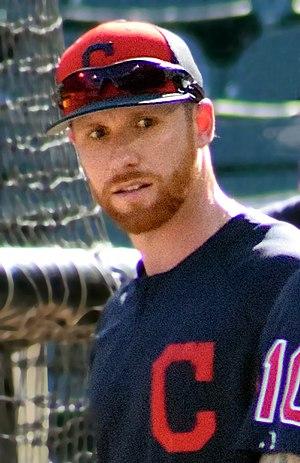
Jordan Luplow est un joueur de champ extérieur des Pirates de Pittsburgh de la Ligue majeure de baseball.